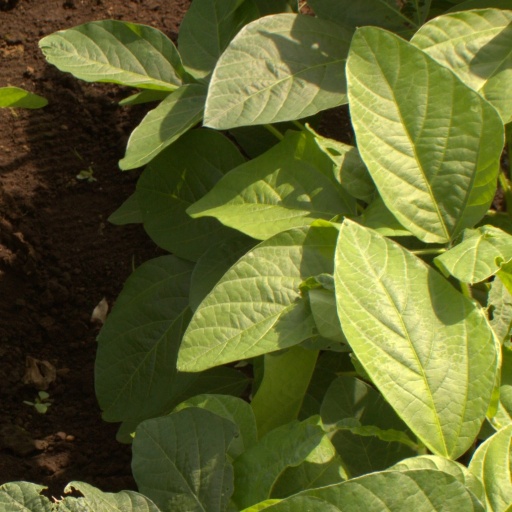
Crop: soybean